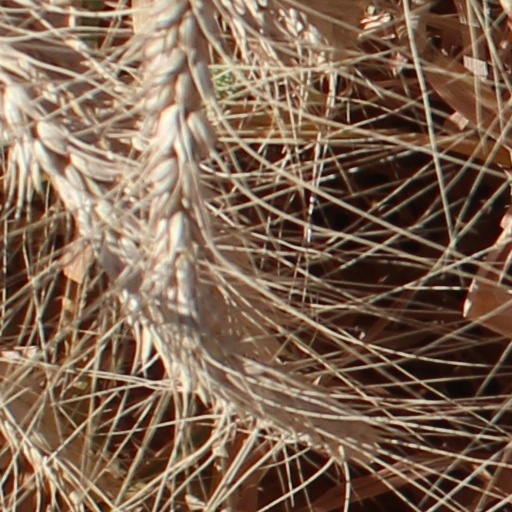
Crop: wheat